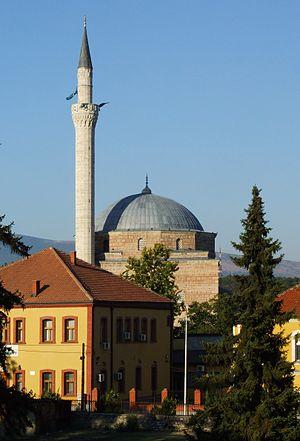
Le vieux bazar de Skopje est le plus grand bazar des Balkans en dehors d'Istanbul. Il se trouve au nord du centre-ville de Skopje, capitale de la Macédoine du Nord, à proximité du Vardar. Le bazar est le seul quartier ancien de la ville à avoir largement survécu au tremblement de terre de 1963.
Skopje est la capitale et la plus grande ville de la Macédoine du Nord. Elle compte aujourd'hui un peu plus de 500 000 habitants, soit le tiers de la population totale du pays, dont une forte minorité d'Albanais et des communautés turque et rom. Seule métropole nord-macédonienne, elle concentre la majeure partie des fonctions administratives, économiques et culturelles du pays. Elle est située sur un important carrefour routier des Balkans, entre l'Égée et le Danube, et l'Adriatique et la mer Noire, et vit principalement de l'industrie métallurgique, agroalimentaire et textile.
La Macédoine du Nord, en forme longue la république de Macédoine du Nord, est un pays d'Europe du Sud situé dans la péninsule des Balkans.